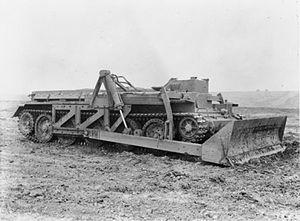
Les Hobart's Funnies étaient un petit groupe de chars de combat spécialement modifiés par la 79ᵉ division blindée britannique et des spécialistes des Royal Engineers lors de la Seconde Guerre mondiale. Ils doivent leur nom au major-général Percy Hobart, ingénieur militaire et commandant de la 79ᵉ division et à leur « drôle » d'aspect.
La 1st Commonwealth Division, littéralement « 1ʳᵉ Division du Commonwealth », est le nom donné aux forces du Commonwealth à la guerre de Corée à partir du 28 juillet 1951. La division était une unité multinationale qui faisait partie des British Commonwealth Forces Korea. Elle sous le commandement du 1ᵉʳ corps d'armée des États-Unis.
Le Cromwell est un char de combat britannique entré en service pendant la Seconde Guerre mondiale. Ses premières versions portent le nom de Centaur et s'en distinguent essentiellement par un moteur moins performant.